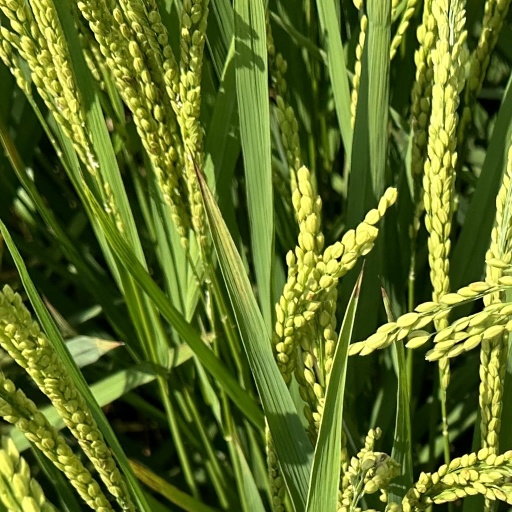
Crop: rice